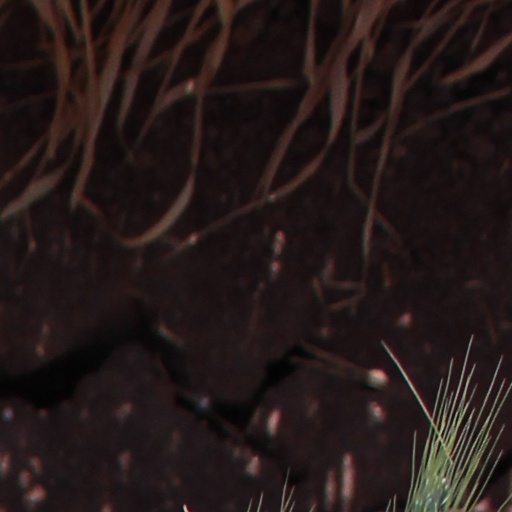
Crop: wheat